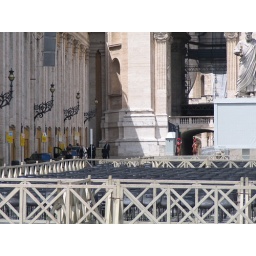
dark cars and Swiss Guards in full dress